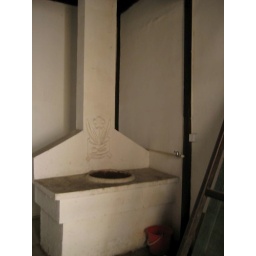
A traditional stove in a Dong Shan resident's kitchen (we snuck in...)Dong Shan, China